Villa d'Ogna

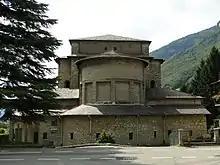
Parish church of Villa d'Ogna

Villa d'Ogna (Bergamasque: ) is a "comune" (municipality) in the Province of Bergamo in the Italian region of Lombardy, located about northeast of Milan and about northeast of Bergamo. As of 2023, it had a population of 1,772 and an area of .